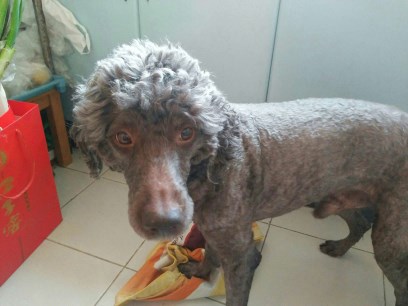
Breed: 2925-n000114-toy_poodle